Mariana (poem)

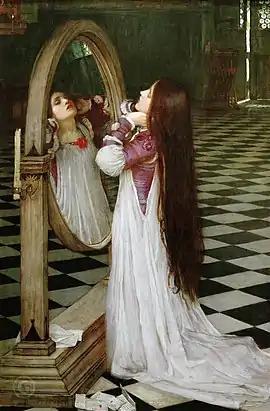
"Mariana in the South" by John William Waterhouse (1897)

"Mariana" is a poem by Alfred, Lord Tennyson, published in 1830. The poem follows a common theme in much of Tennyson's work—that of despondent isolation. The subject of "Mariana" is a woman who continuously laments her lack of connection with society. The isolation defines her existence, and her longing for a connection leaves her wishing for death at the end of every stanza. The premise of "Mariana" originates in William Shakespeare's "Measure for Measure", but the poem ends before Mariana's lover returns. Tennyson's version was adapted by others, including John Everett Millais and Elizabeth Gaskell, for use in their own works. The poem was well received by critics, and it is described by critics as an example of Tennyson's skill at poetry.